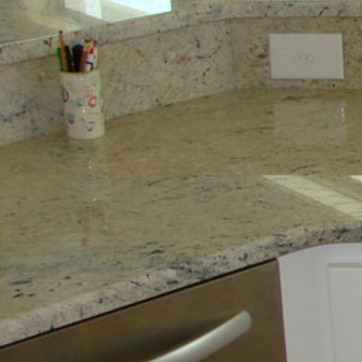
Material: polishedstone